Longos Vales's Monastery

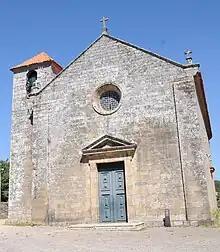

The Longos Vales's Monastery is a monastery in Longos Vales, Monção, Portugal.